John Vianney

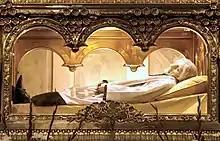
The body of Saint John Mary Vianney, entombed above the main altar in the Basilica at Ars, France. The face is covered with a wax mask.

On 4 August 1859, Vianney died at the age of 73. The bishop presided over his funeral with 300 priests and more than 6,000 people in attendance. Before he was entombed, Vianney's body was fitted with a wax mask.